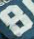
Number: 8